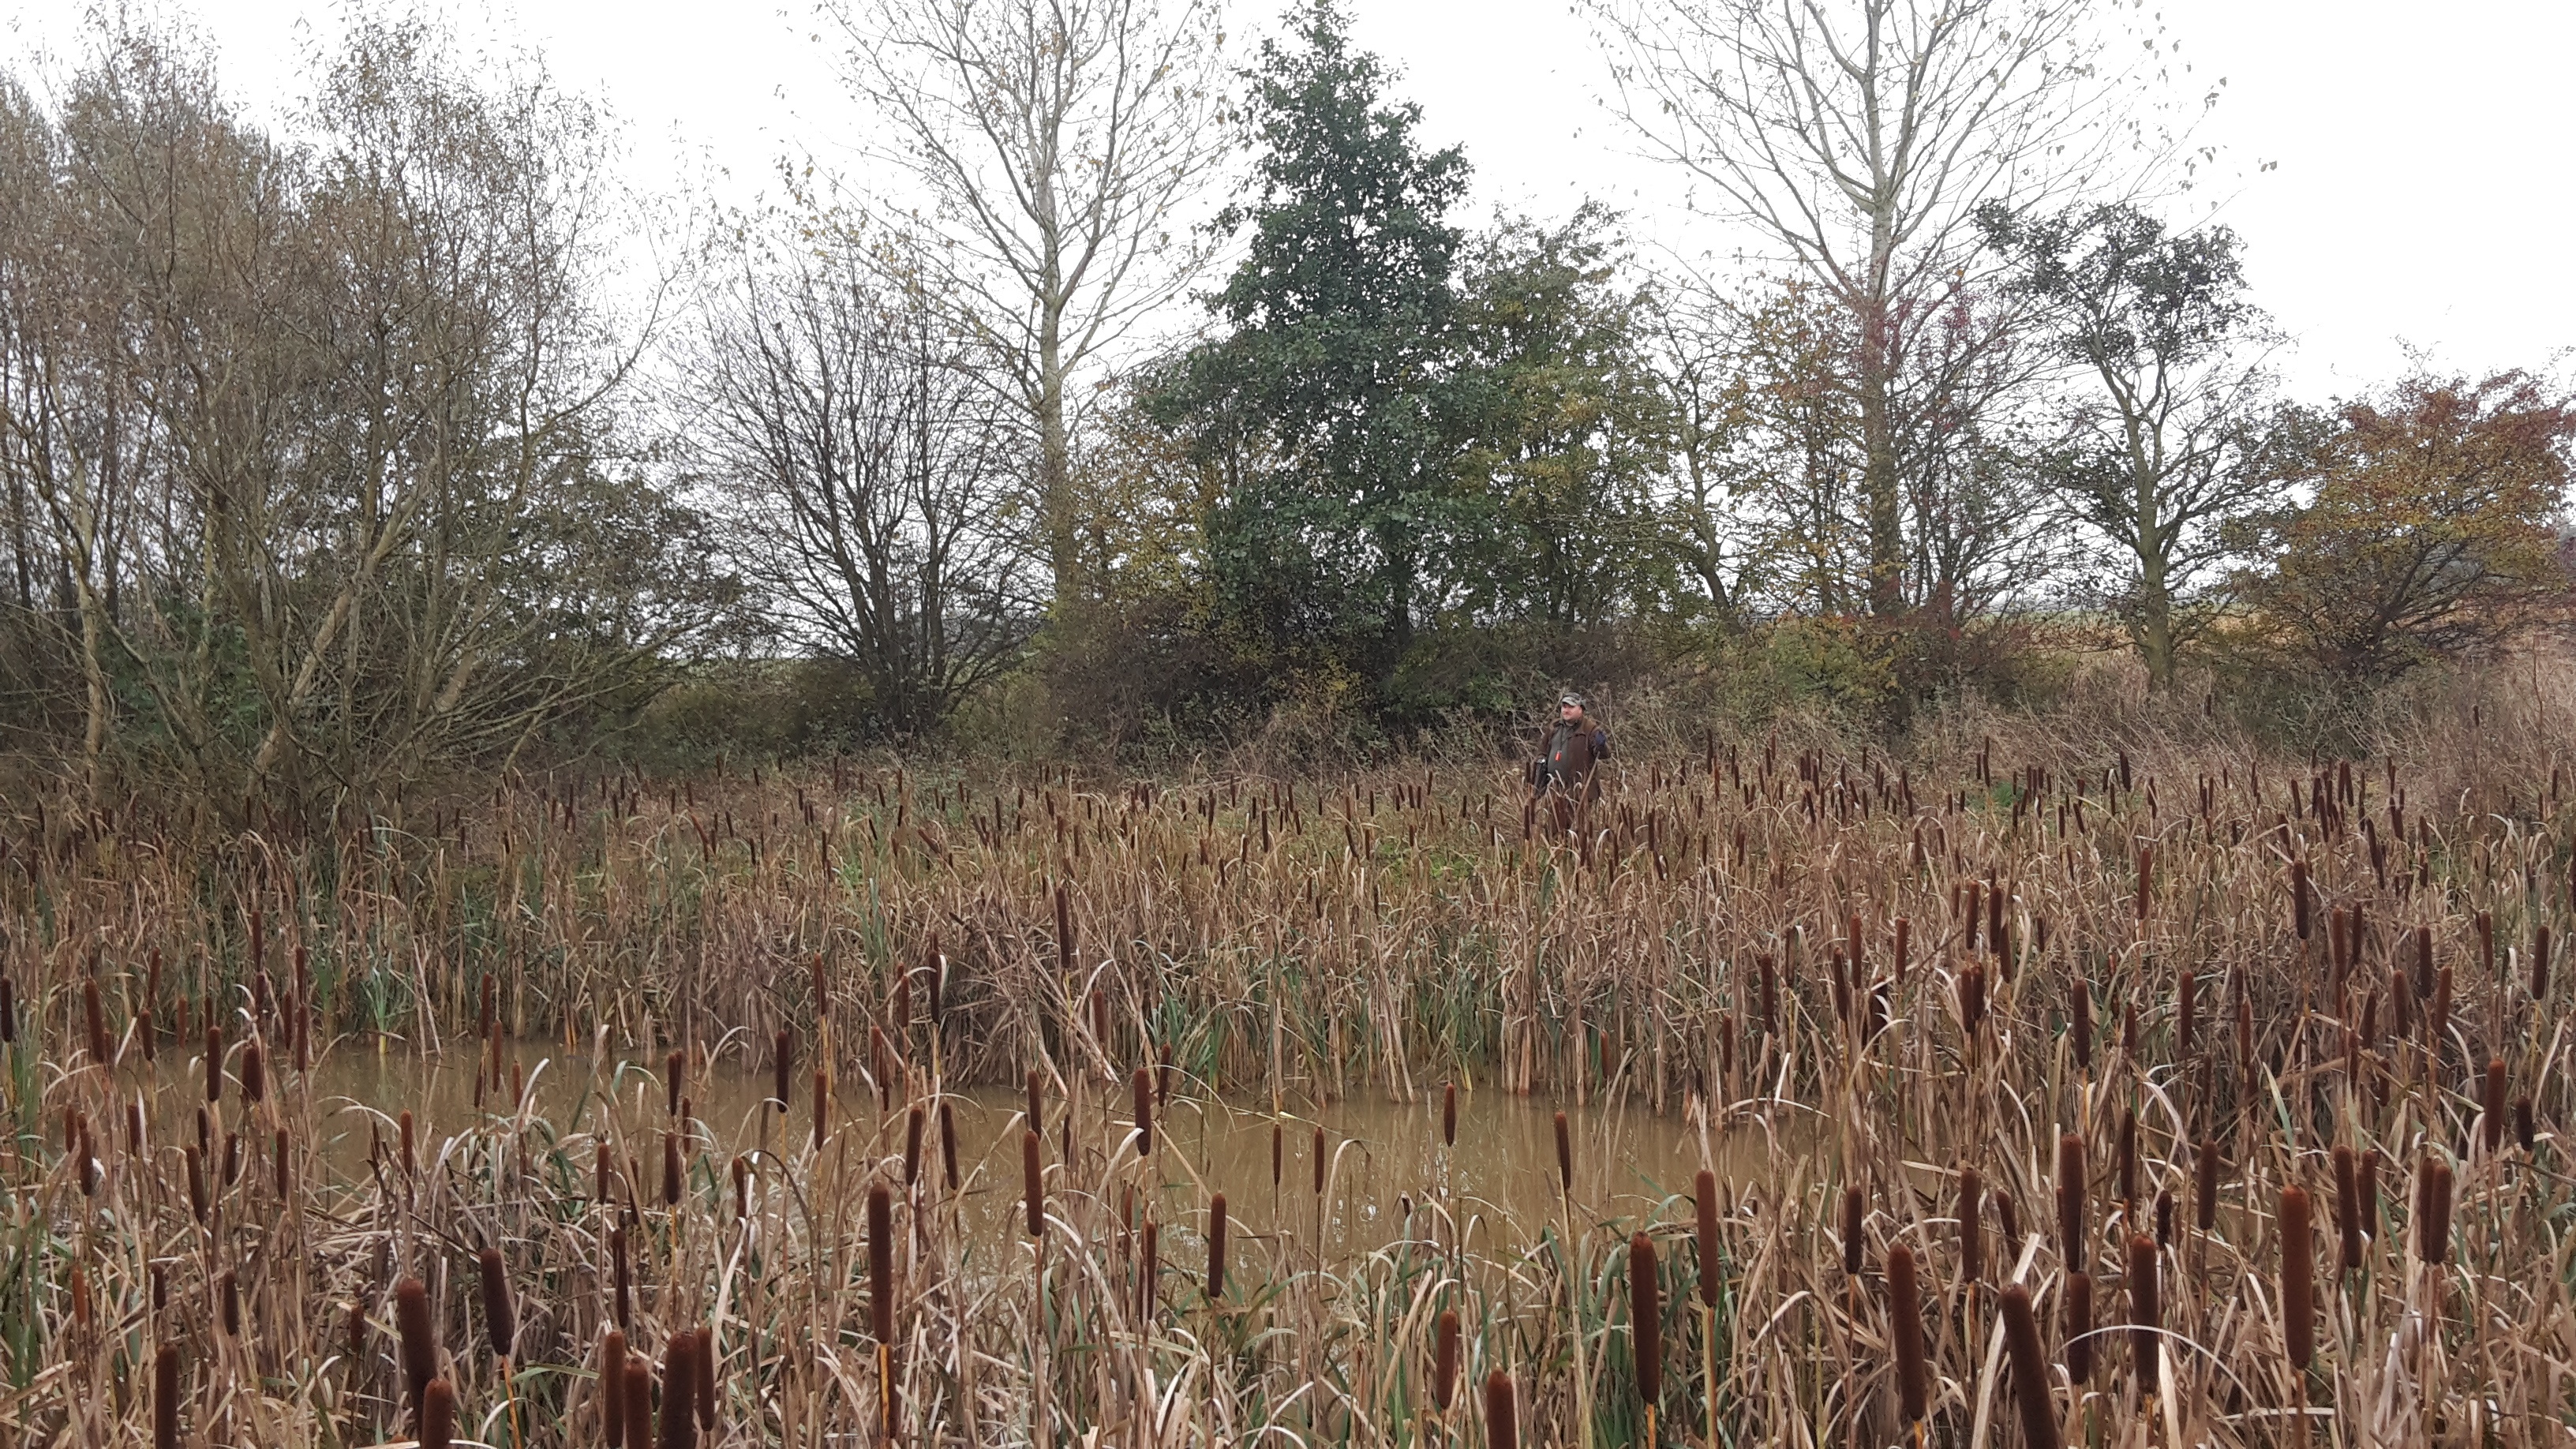
tree, forest, grass, marsh, swamp, plant, field, meadow, prairie, soil, savanna, grassland, wetland, bog, woodland, habitat, ecosystem, flowering plant, fen, natural environment, grass family, land plant, phragmites, land lot